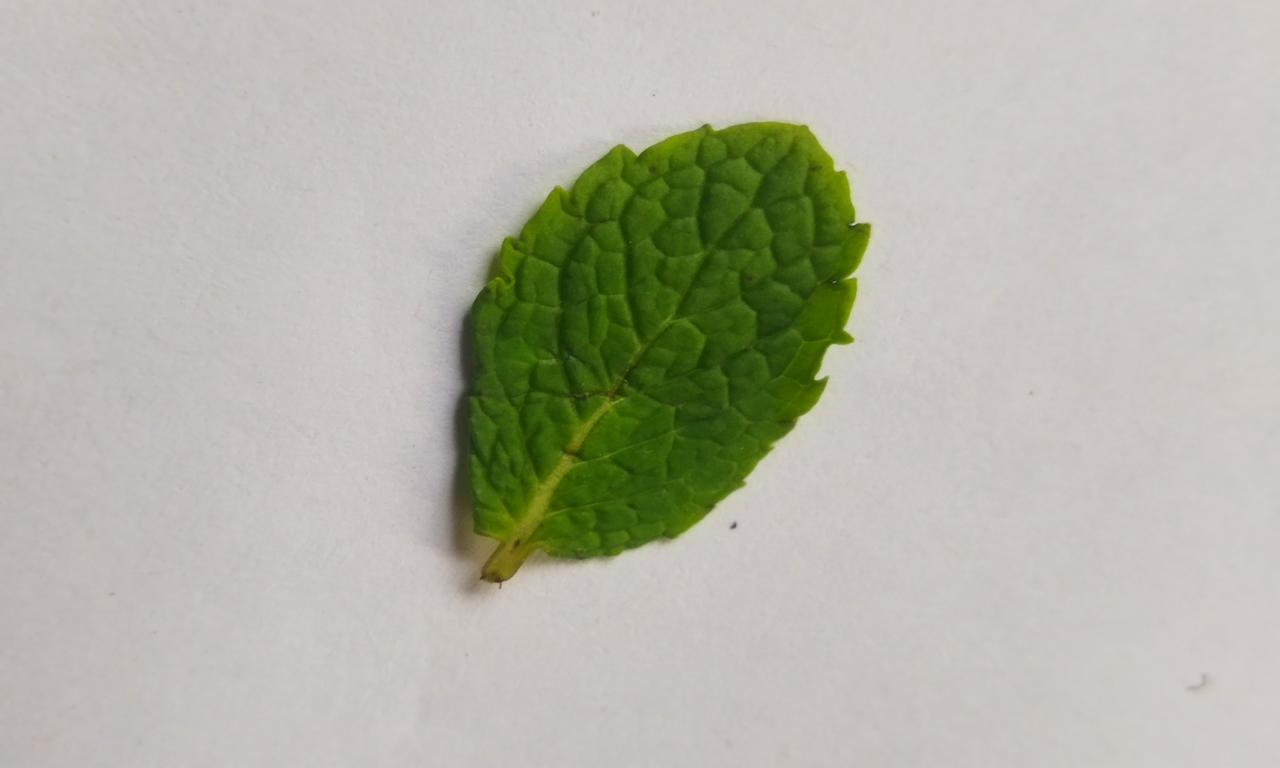
Label: Fresh